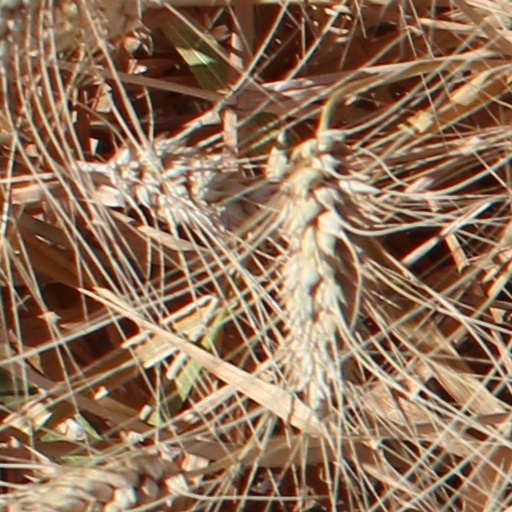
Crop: wheat